Peasant

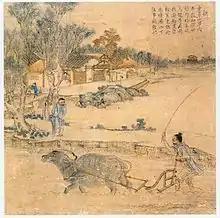
A Chinese painting depicting an agricultural scene probably during the Ming dynasty

In Germany, peasants continued to center their lives in the village well into the 19th century. They belonged to a corporate body and helped to manage the community resources and to monitor community life. In the East they had the status of serfs bound permanently to parcels of land. A peasant is called a "Bauer" in German and "Bur" in Low German (pronounced in English like "boor").